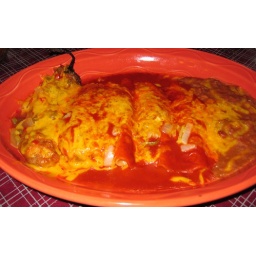
YUM! This is a red chile smothered plate from Margos in Alamogordo, NM. Enchilada, tamale, and rellanos.